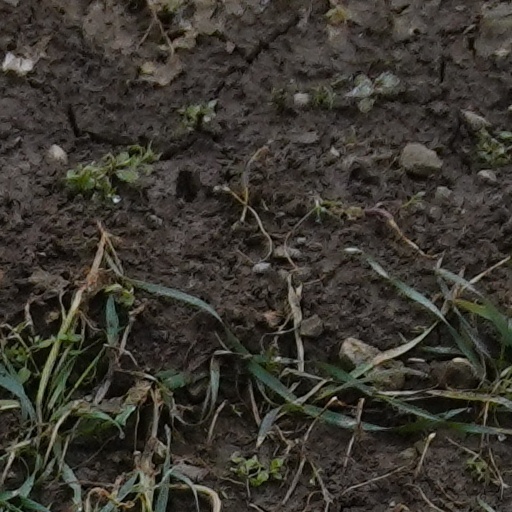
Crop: wheat